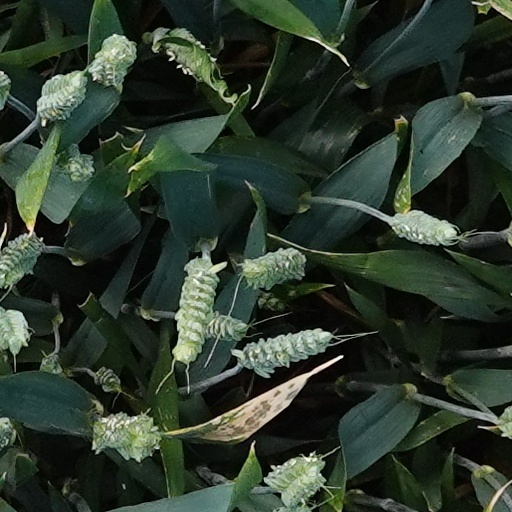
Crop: wheat